Therme Manchester

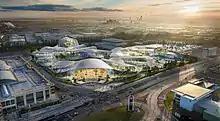

Therme Manchester is a spa and water park resort under construction in Greater Manchester, England. As of 17 June 2025, it is scheduled to open in late 2028, and is being built on the former site of the EventCity exhibition centre, adjacent to the Trafford Centre.